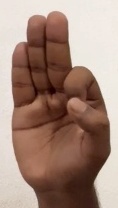
ASL sign: F